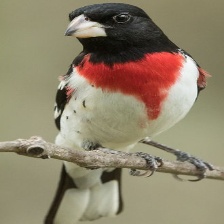
Species: ROSE BREASTED GROSBEAK
Scientific name: PHEUCTICUS LUDOVICIANUS